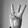
ASL letter: W